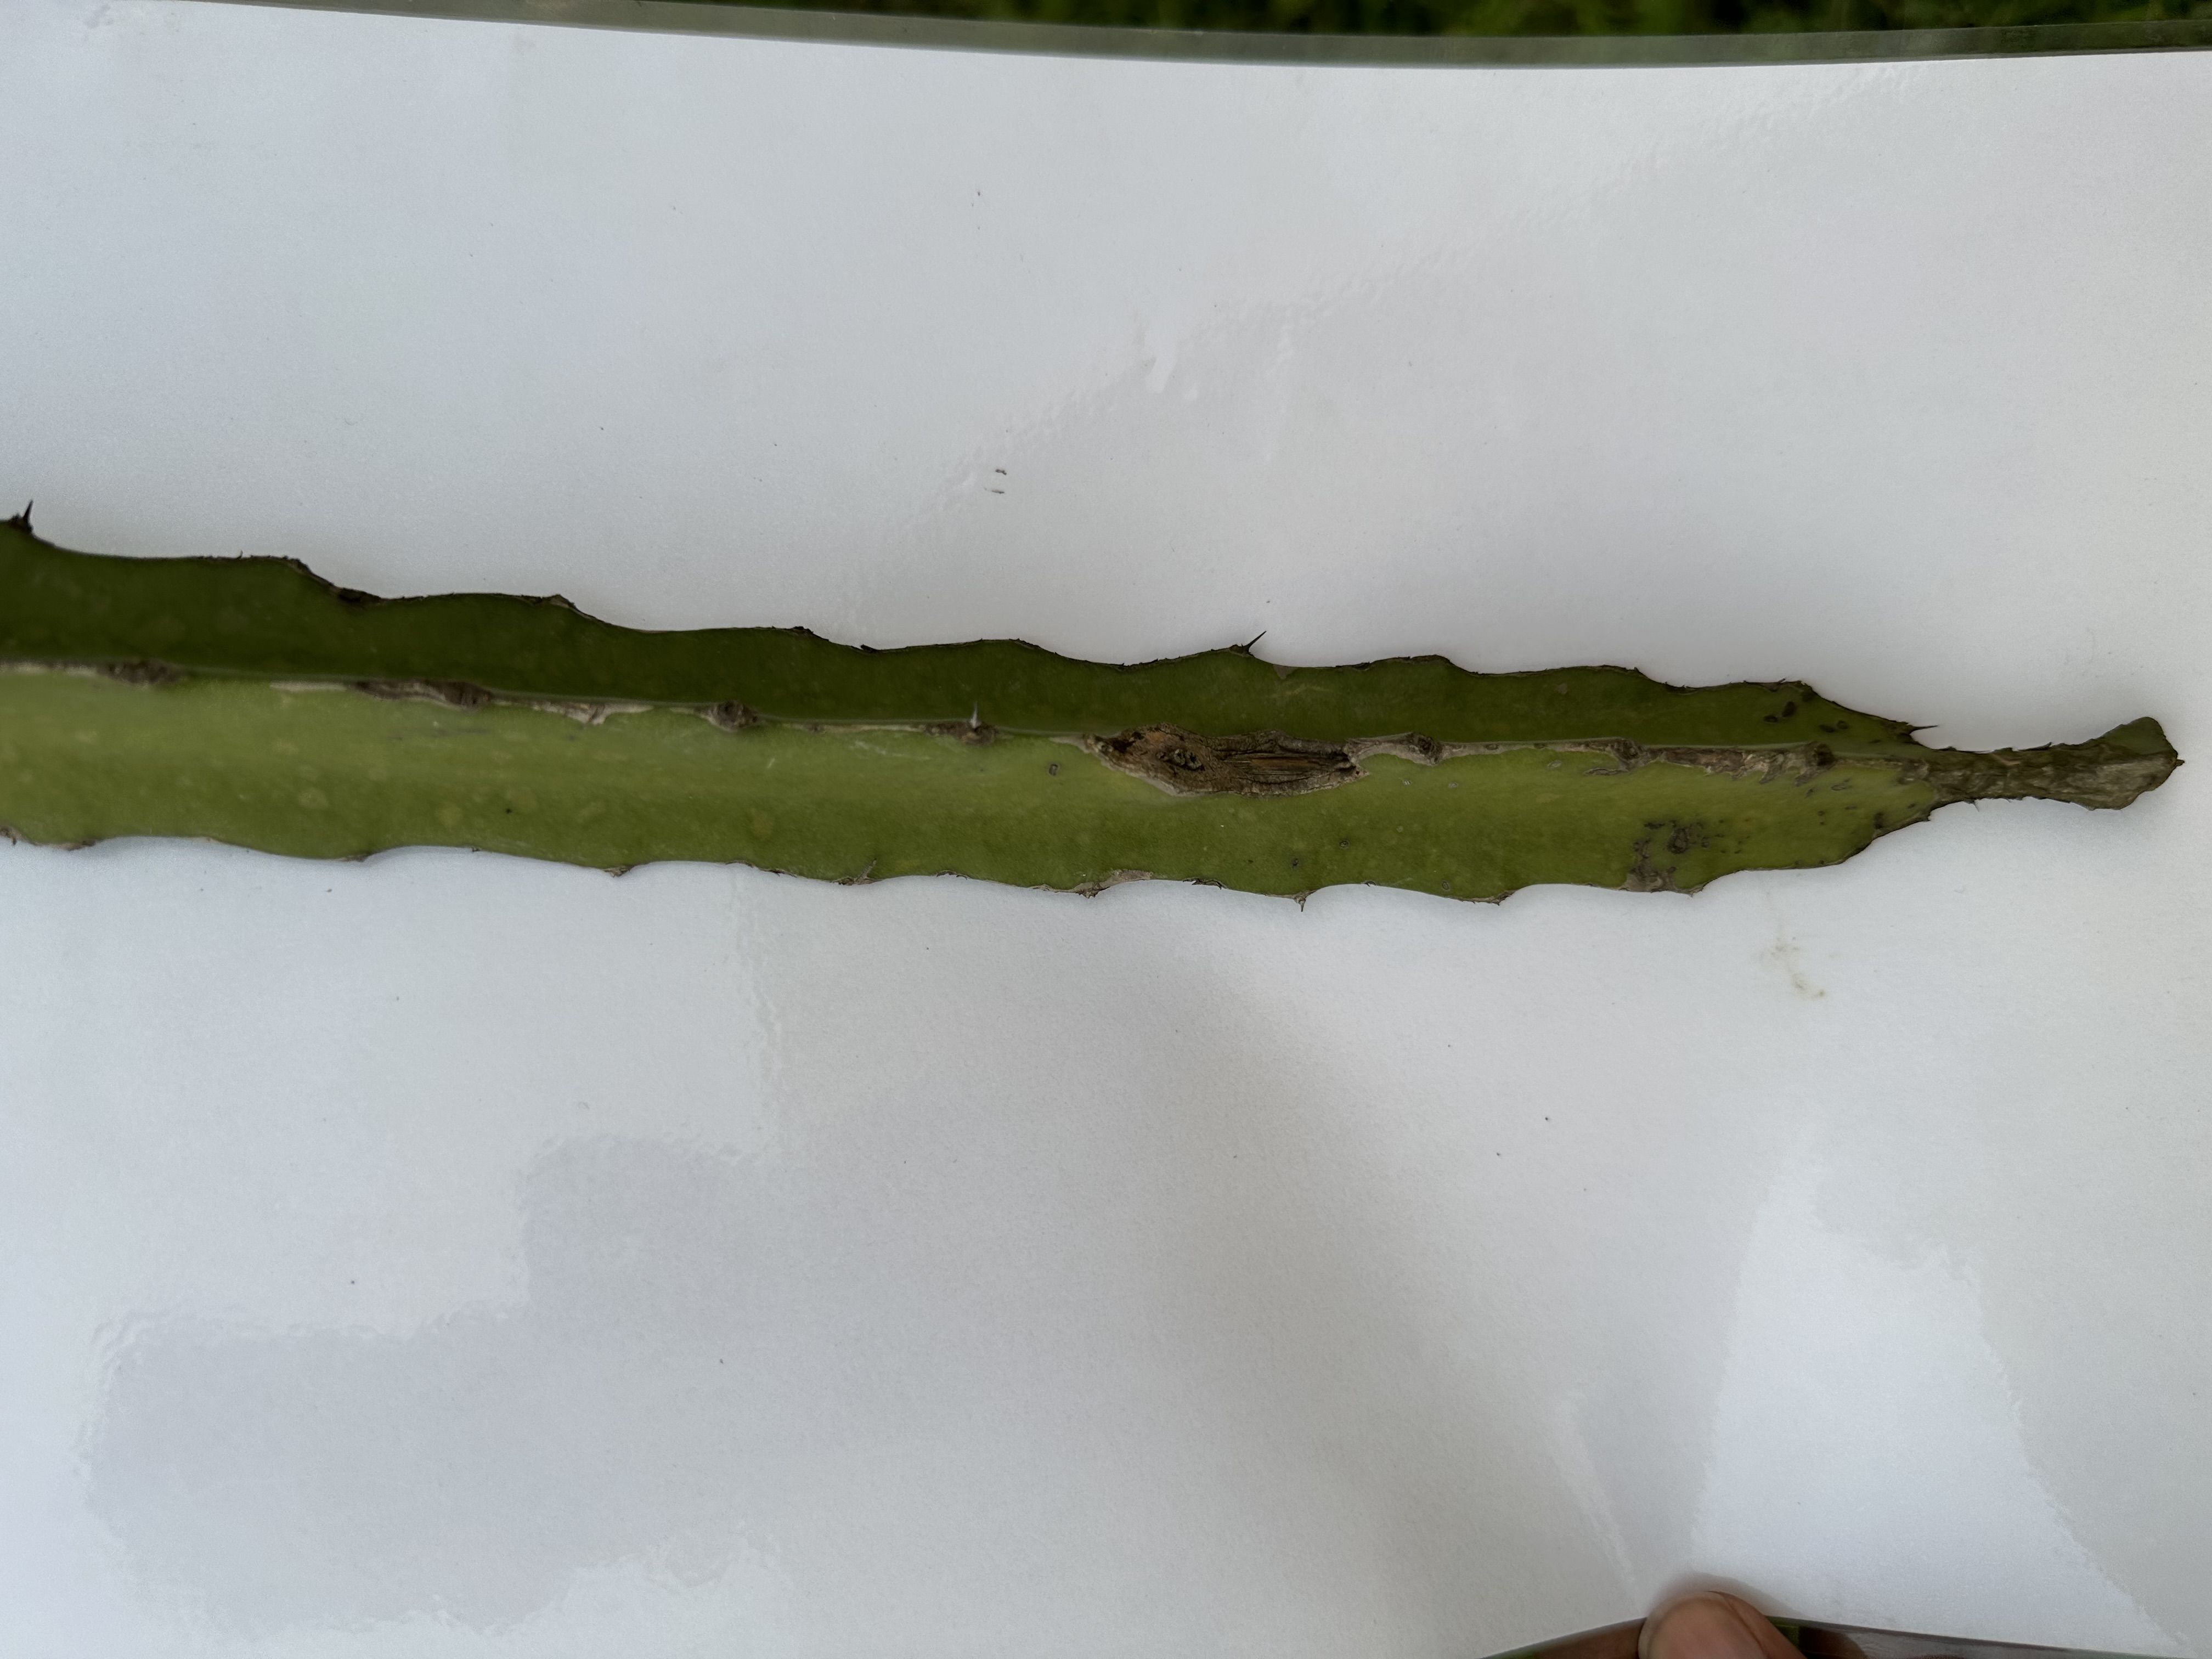
Label: Good leaf